Brazoria County, Texas

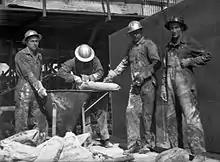
Group of men at work in Brazoria County, 1939

The Hastings Oil Field was discovered by the Stanolind Oil and Gas Company in 1934. Production was from a depth of , associated with a salt dome structure. Total production by 1954 was about 242 million barrels.